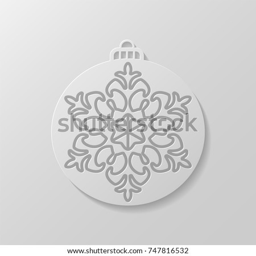
ball with a snowflake cut out of paper .